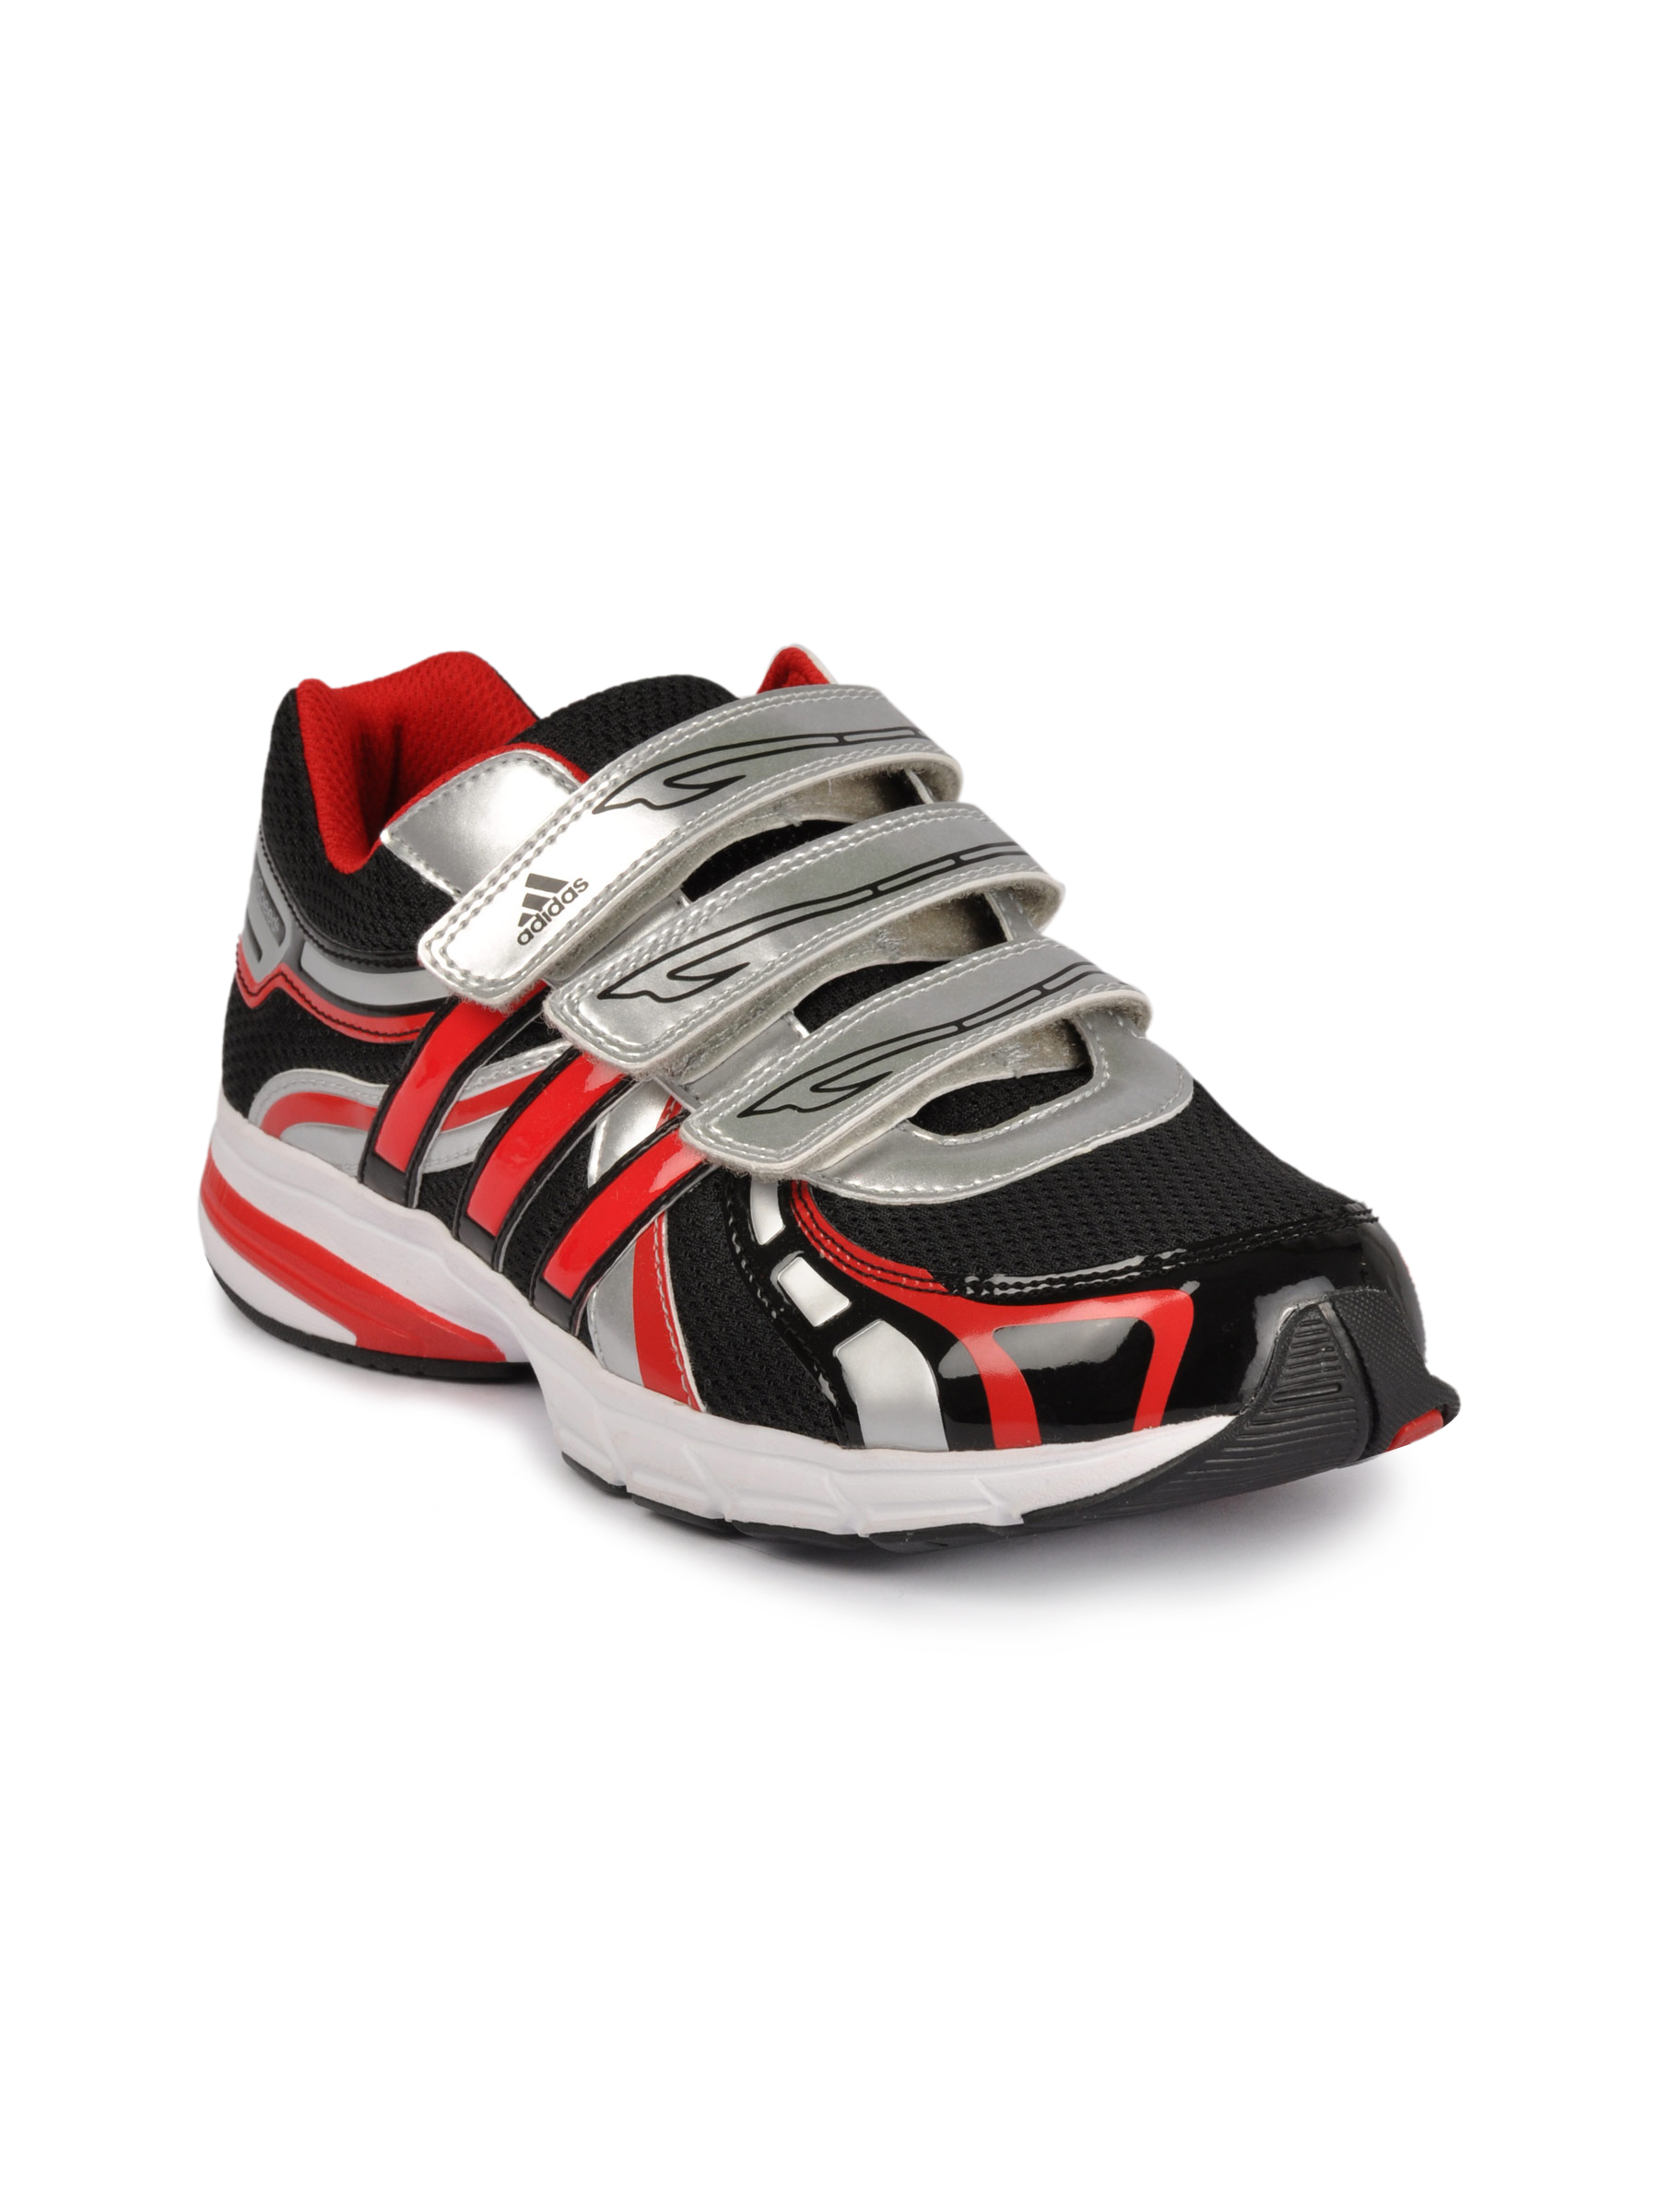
ADIDAS Kids Adispeed Black Sports Shoes
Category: Footwear / Shoes / Sports Shoes
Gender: Unisex
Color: Black
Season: Fall 2011
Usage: Sports